Already (song)

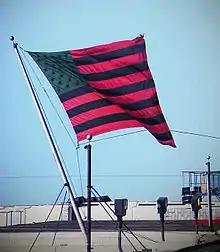
David Hammons' 1990 piece "African-American Flag" was added to the set.

Ugo Rondinone's sun sculptures, which symbolize rebirth and renewal, were featured in the "Already" music video in order to reflect the film's motif of the 'circle of life'. "African-American Flag" was also included in the video; the piece was created by David Hammons in 1990 to represent the marginalization of African-American artists and is seen as a symbol of black liberation.